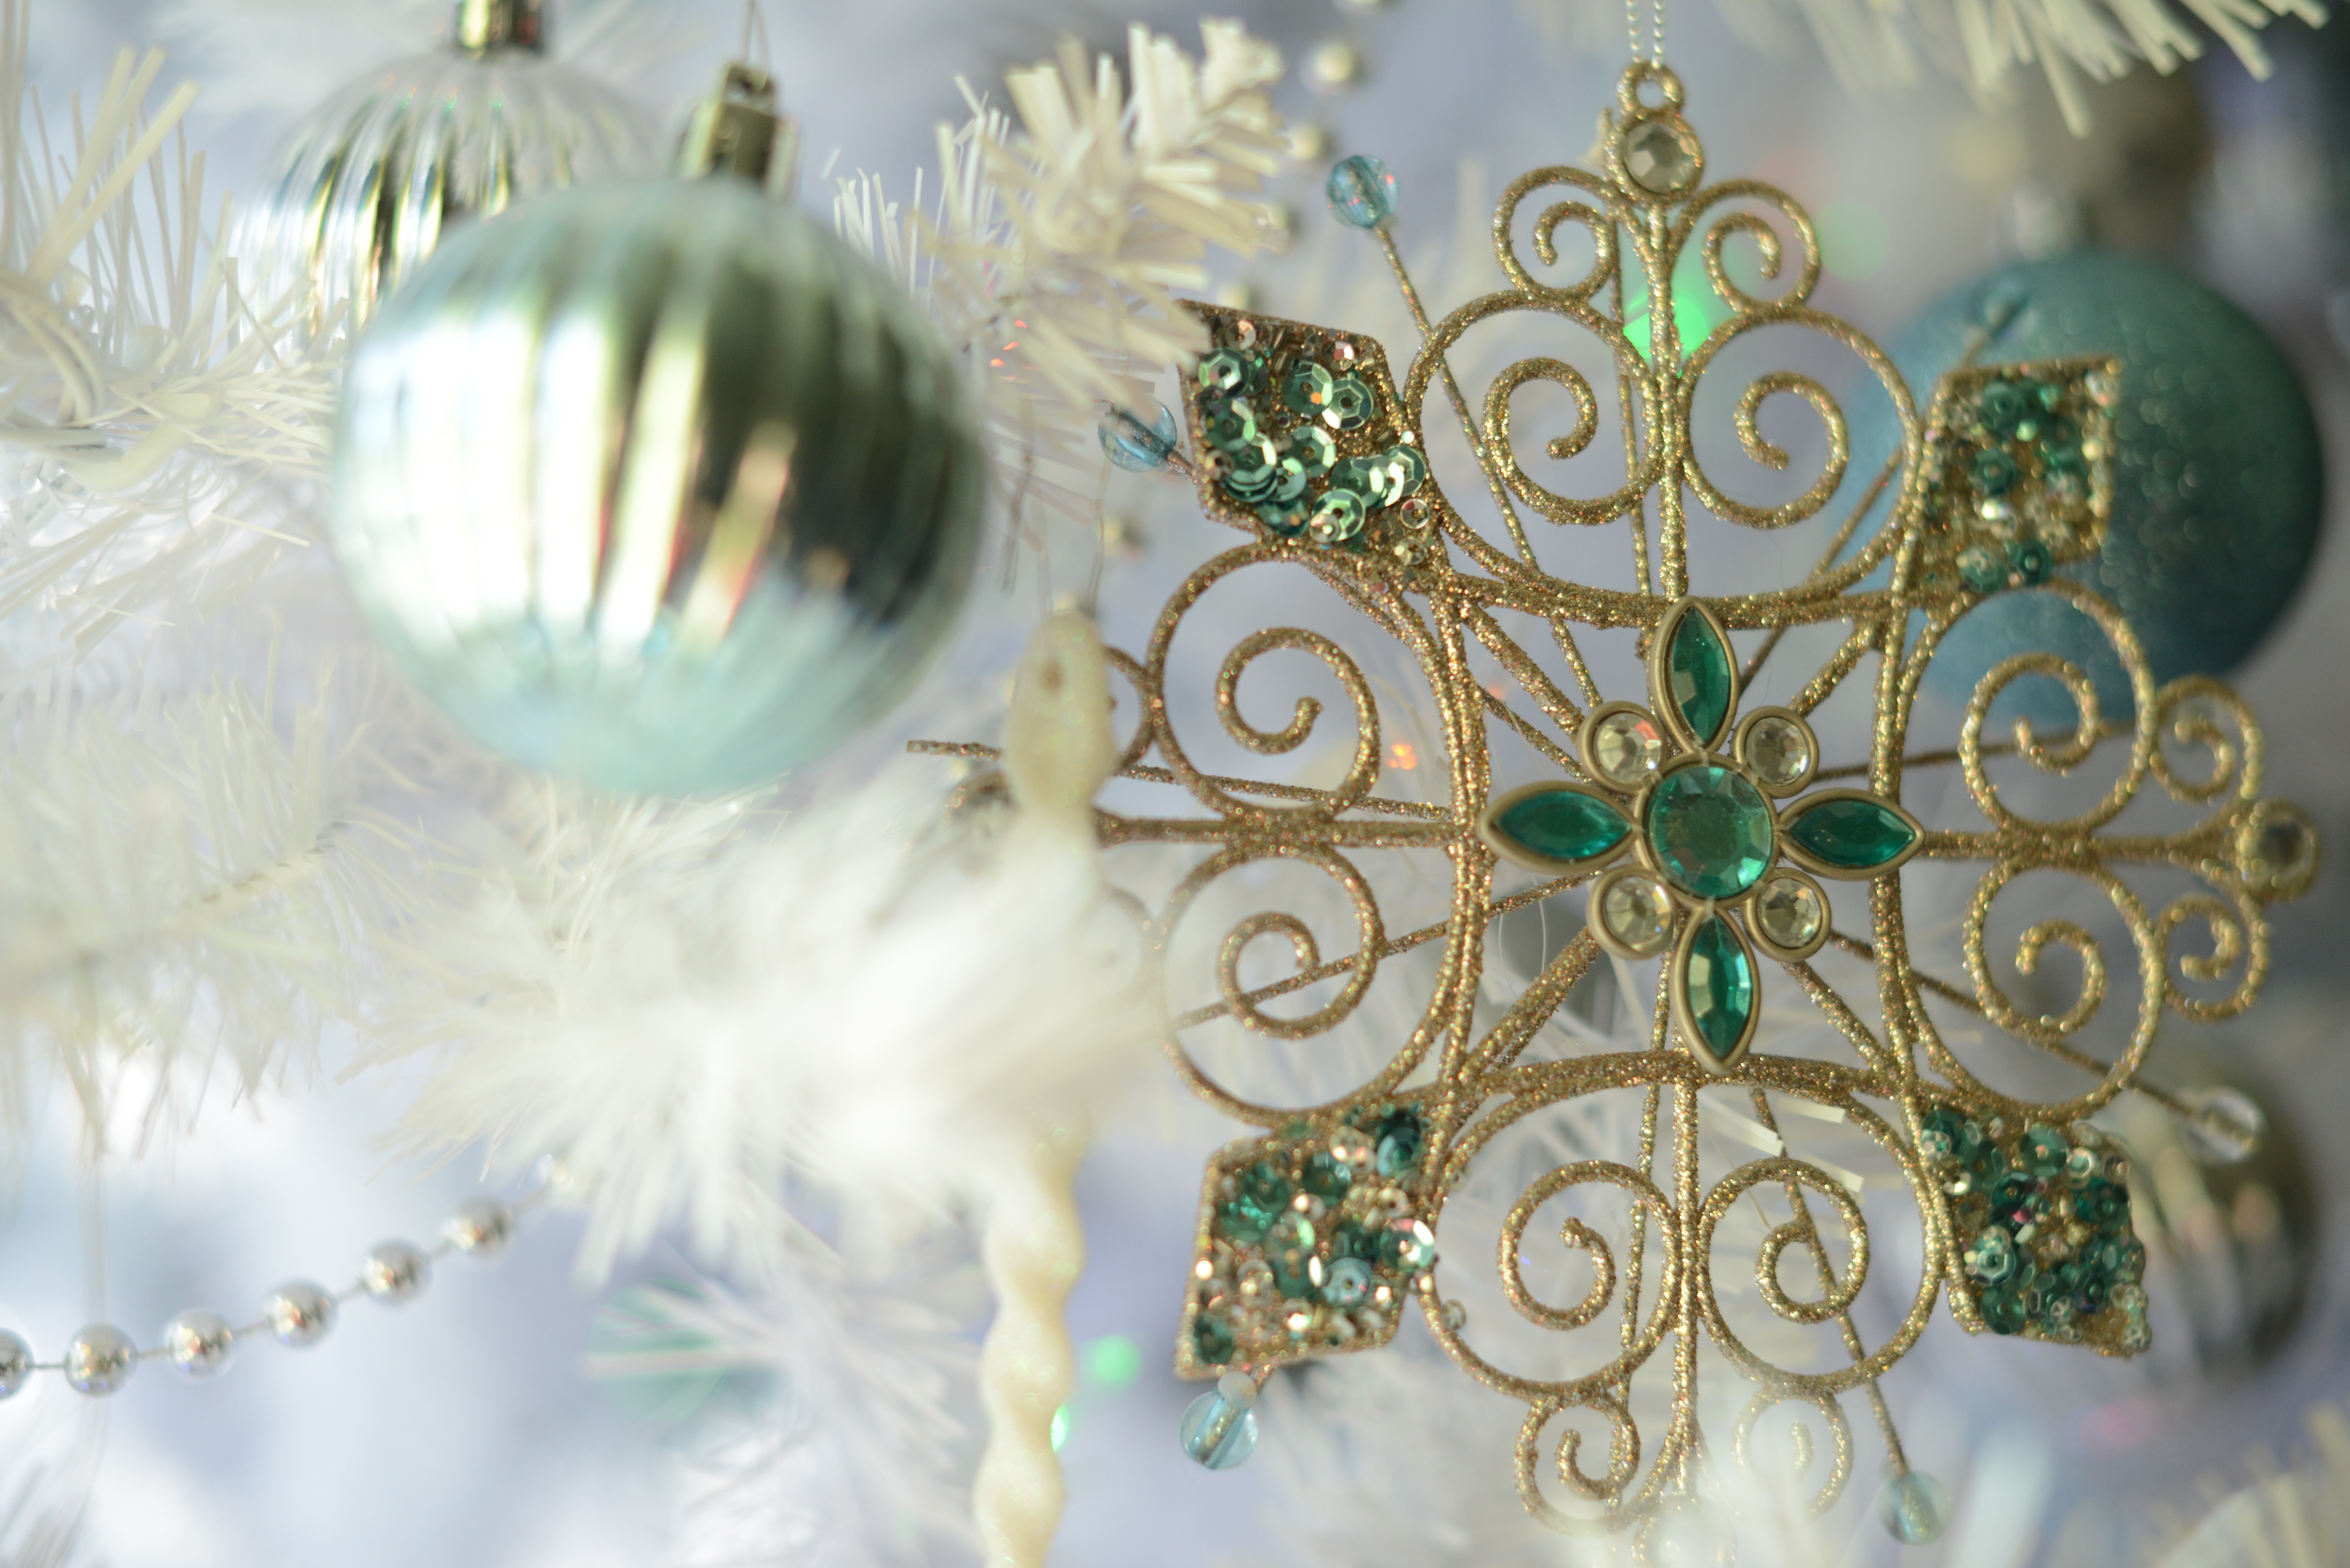
branch, flower, christmas, christmas tree, christmas decoration